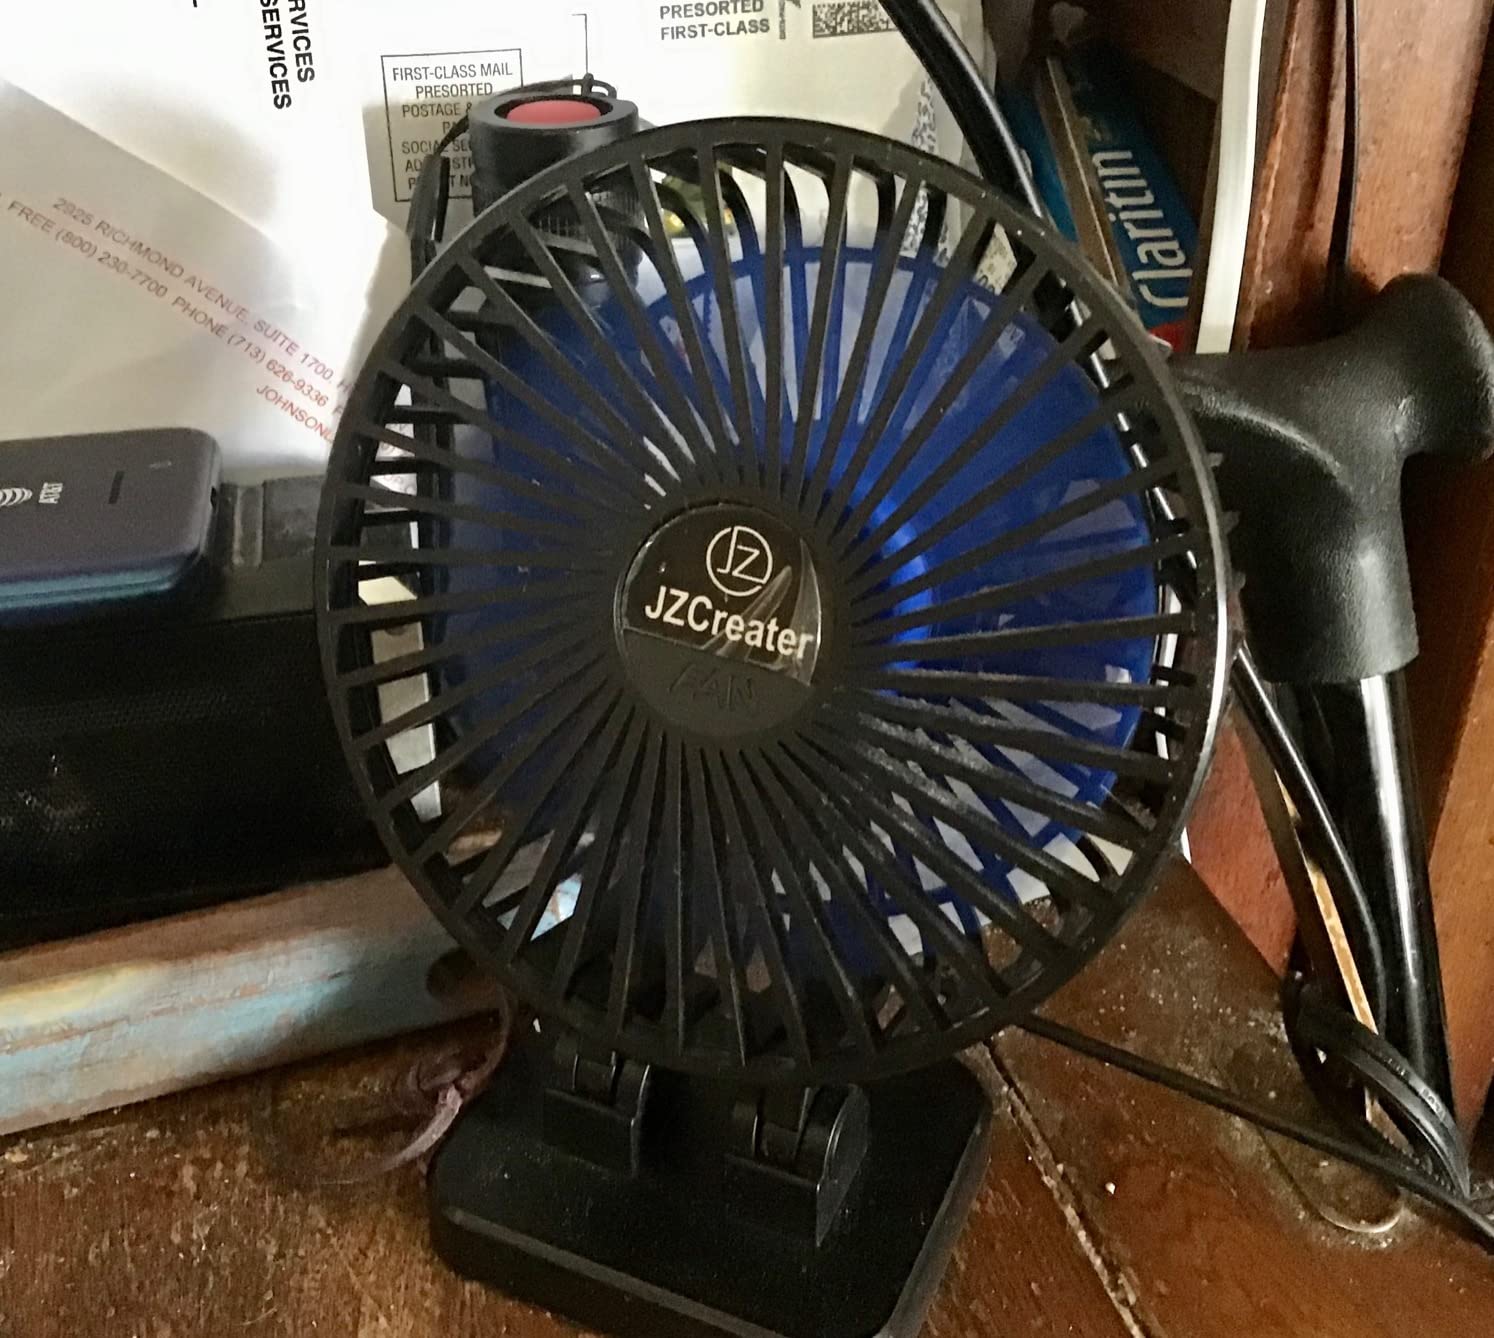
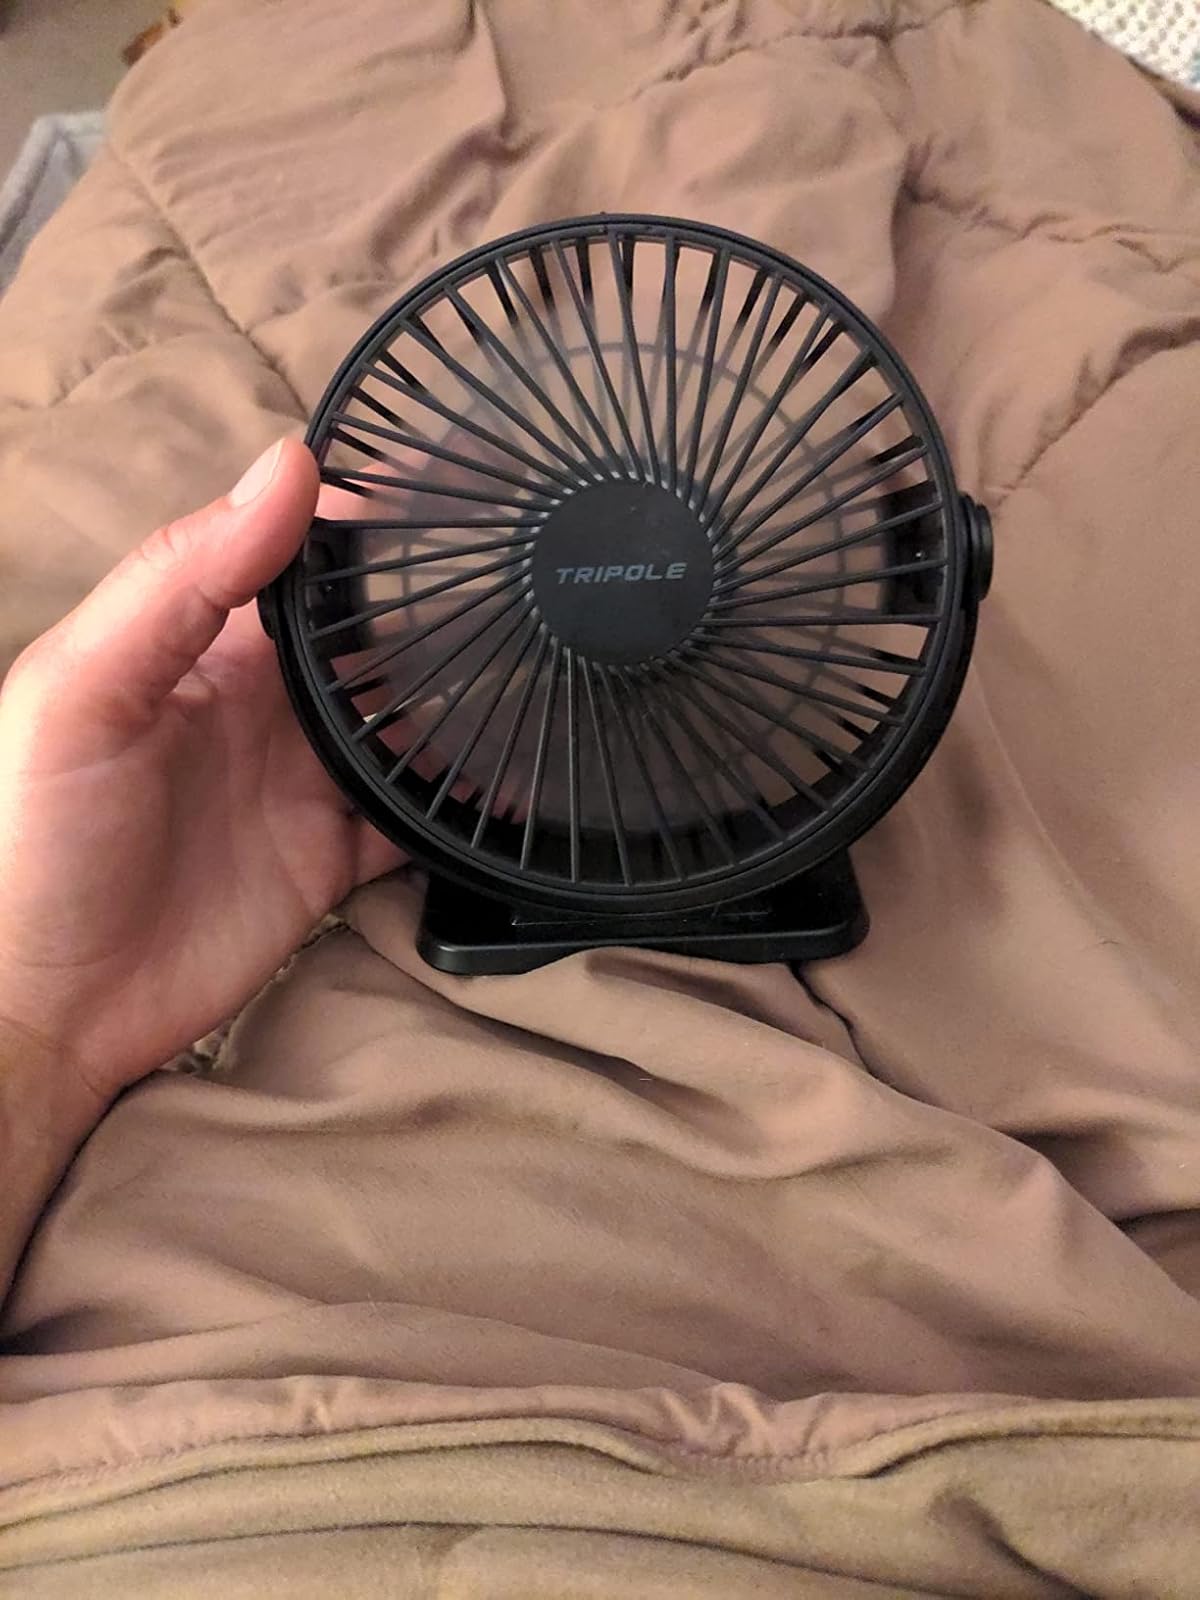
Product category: fan
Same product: no